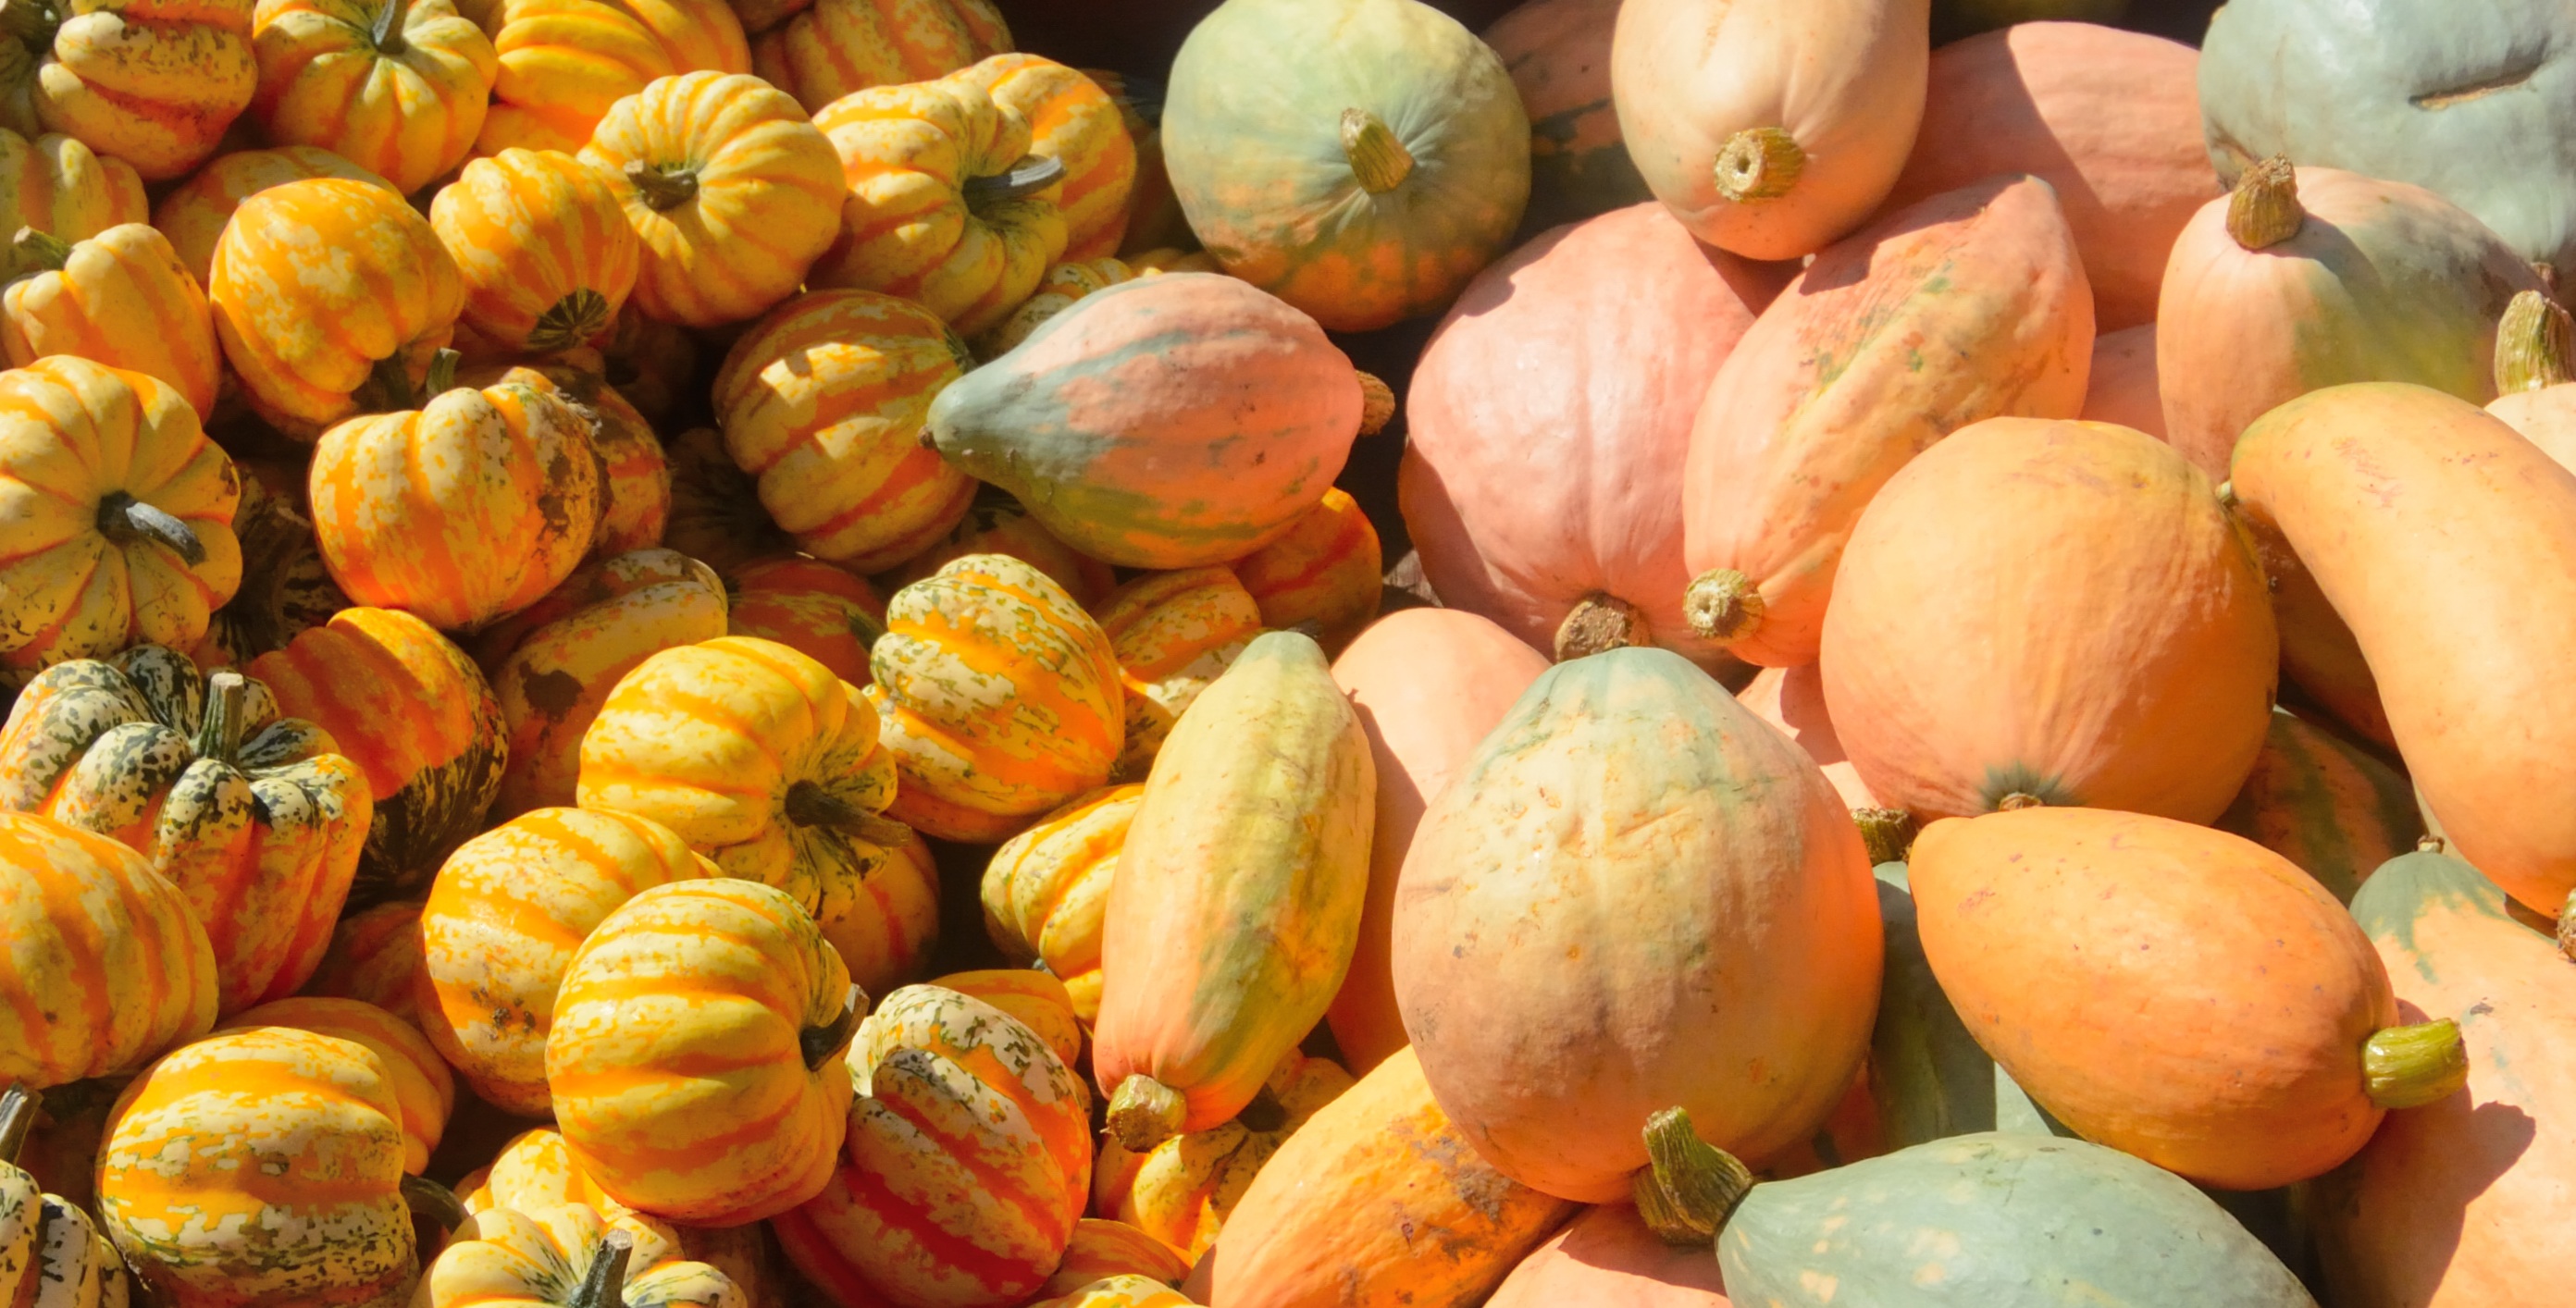
plant, fall, orange, food, produce, vegetable, autumn, yellow, squash, gourd, vegetables, seasonal, calabaza, cucurbita, flowering plant, gourds, winter squash, land plant, farm produce